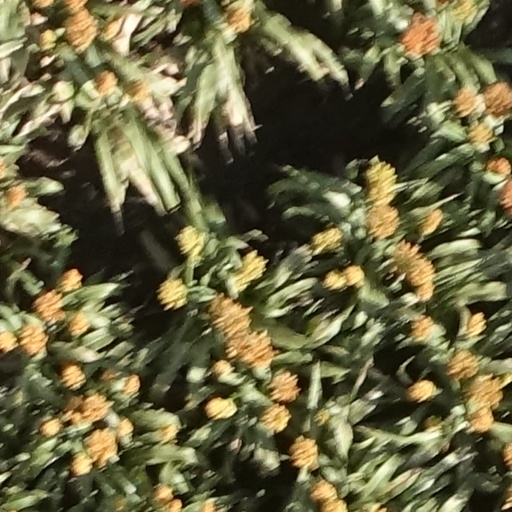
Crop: sorghum